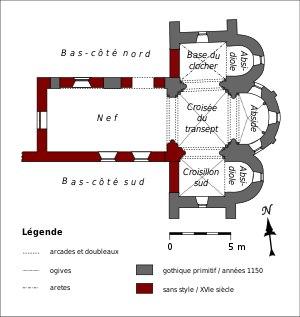
L'église Saint-Pierre est une église catholique paroissiale située à Vaumoise, dans l'Oise, en France. Elle a été bâtie d'un seul jet au cours des années 1150, mais son clocher central et sa nef ont été détruits pendant la guerre de Cent Ans, et reconstruits dans un style fruste au cours du XVIᵉ siècle. Restent le transept, légèrement remanié sous la même campagne, l'abside centrale et les deux absidioles, qui illustrent parfaitement la transition du style roman vers l'architecture gothique, et forment un ensemble pittoresque avec leurs toitures en pierre sous la forme de calottes sphériques. Le plan en hémicycle de l'abside et des absidioles, le voûtement d'arêtes des croisillons, et le voûtement en berceau et en cul-de-four des absidioles s'inscrivent dans la tradition romane. Cependant, le recours aux techniques de construction archaïques n'empêchent ici pas l'emploi systématique l'arc en tiers-point, et la croisée du transept et l'abside sont voûtées d'ogives, ce qui, il est vrai, n'a plus rien d'innovant à l'époque de construction. C'est surtout la sculpture de la plupart des chapiteaux qui est résolument gothique.